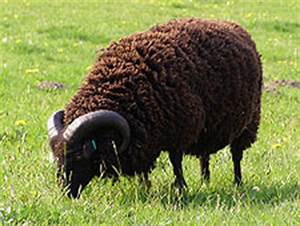
Label: pecora